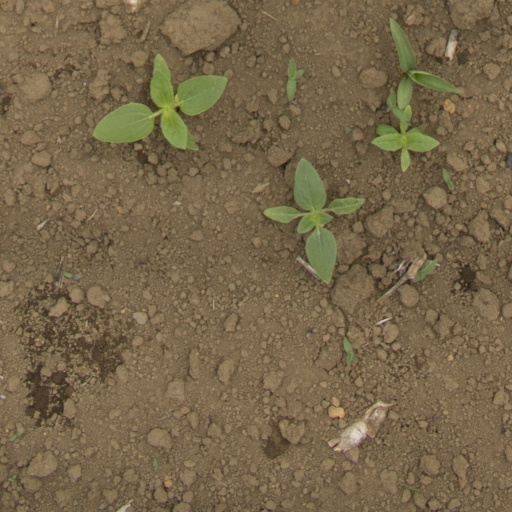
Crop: Jerusalem artichoke